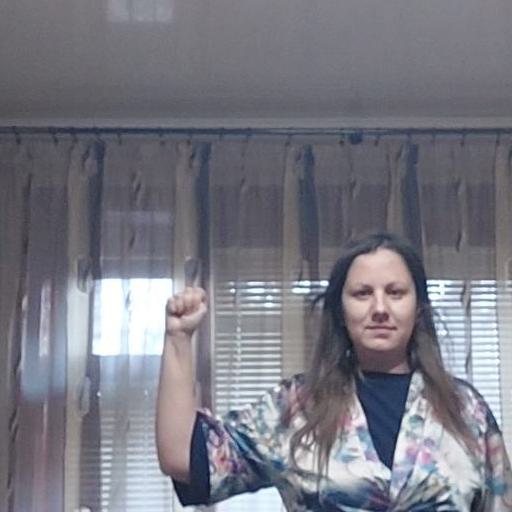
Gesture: fist